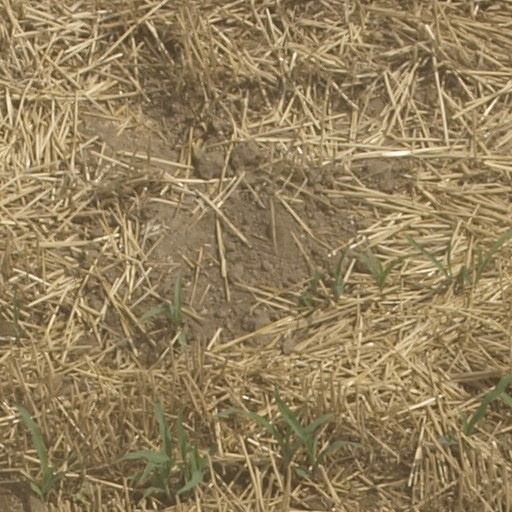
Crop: maize; corn